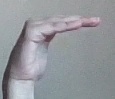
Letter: haa